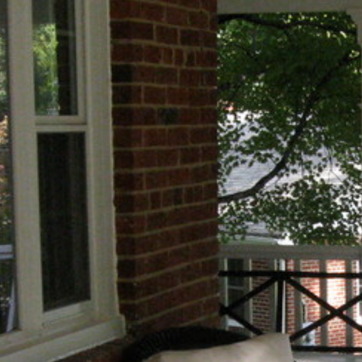
Material: brick